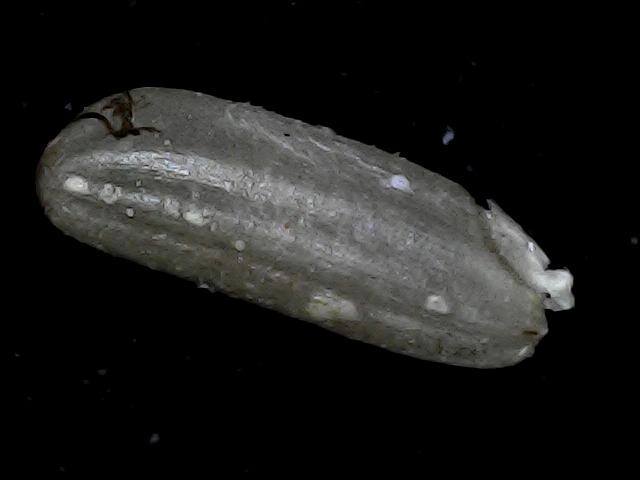
Rice variety: BD79